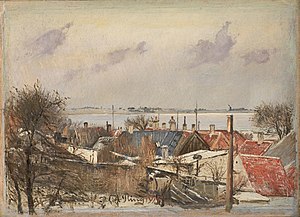
1915 / Billedkunst / I Danmark
L.A. Ring (1854-1933), Udsigt over Sankt Joergensbjerg og Roskilde Fjord. Vinterdag, 1915
Konge i Danmark: Christian 10. 1912-1947